Mihrimah Sultan Mosque, Edirnekapı

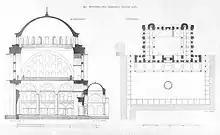
Cross section and plan by Cornelius Gurlitt, 1912

The Mihrimah Sultan Mosque (Turkish: "Mihrimah Sultan Cami)" is a 16th-century Ottoman mosque located near the Byzantine land walls in the Edirnekapı neighborhood of Istanbul, Turkey. It was commissioned by Mihrimah Sultan, the daughter of Suleiman the Magnificent and Hürrem Sultan, and designed by the chief imperial architect Mimar Sinan. Sited on the summit of the Sixth Hill near the highest point of the city, the mosque is a prominent city landmark.